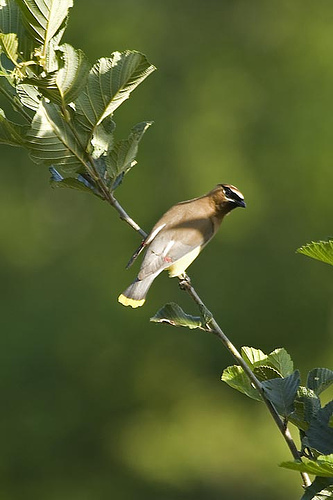
small brown bird with a yellow tail and a stripe of black feathers on its head.
this bird has black eye patch with white crown and yellow tipped retrices.
this bird is brown with a white tail and a black area around its eyes.
this is a tiny, brown bird with a short bill and yellow on the tip of the wings.
a brown bird with grey wings, a yellow tip to the wings, and a black strip over the eyes.
the wings are brown and gray in color, and the tail displays a distinctive yellow stripe.
this bird has wings that are brown and has a yellow tail
this small, brown bird has gray primaries, a yellow flank and yellow-tipped rectrices, a black eyebrow and cheek marking, and a very short, pointed black bill.
this bird is brown with grey and has a very short beak.
this oddly-shaped bird is grey and white with some cream markings and black eyebrows.
Species: Cedar Waxwing